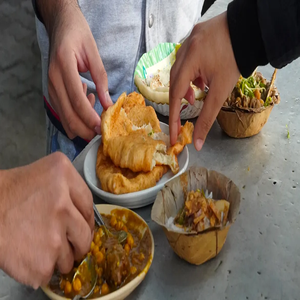
Dish: cholebhature